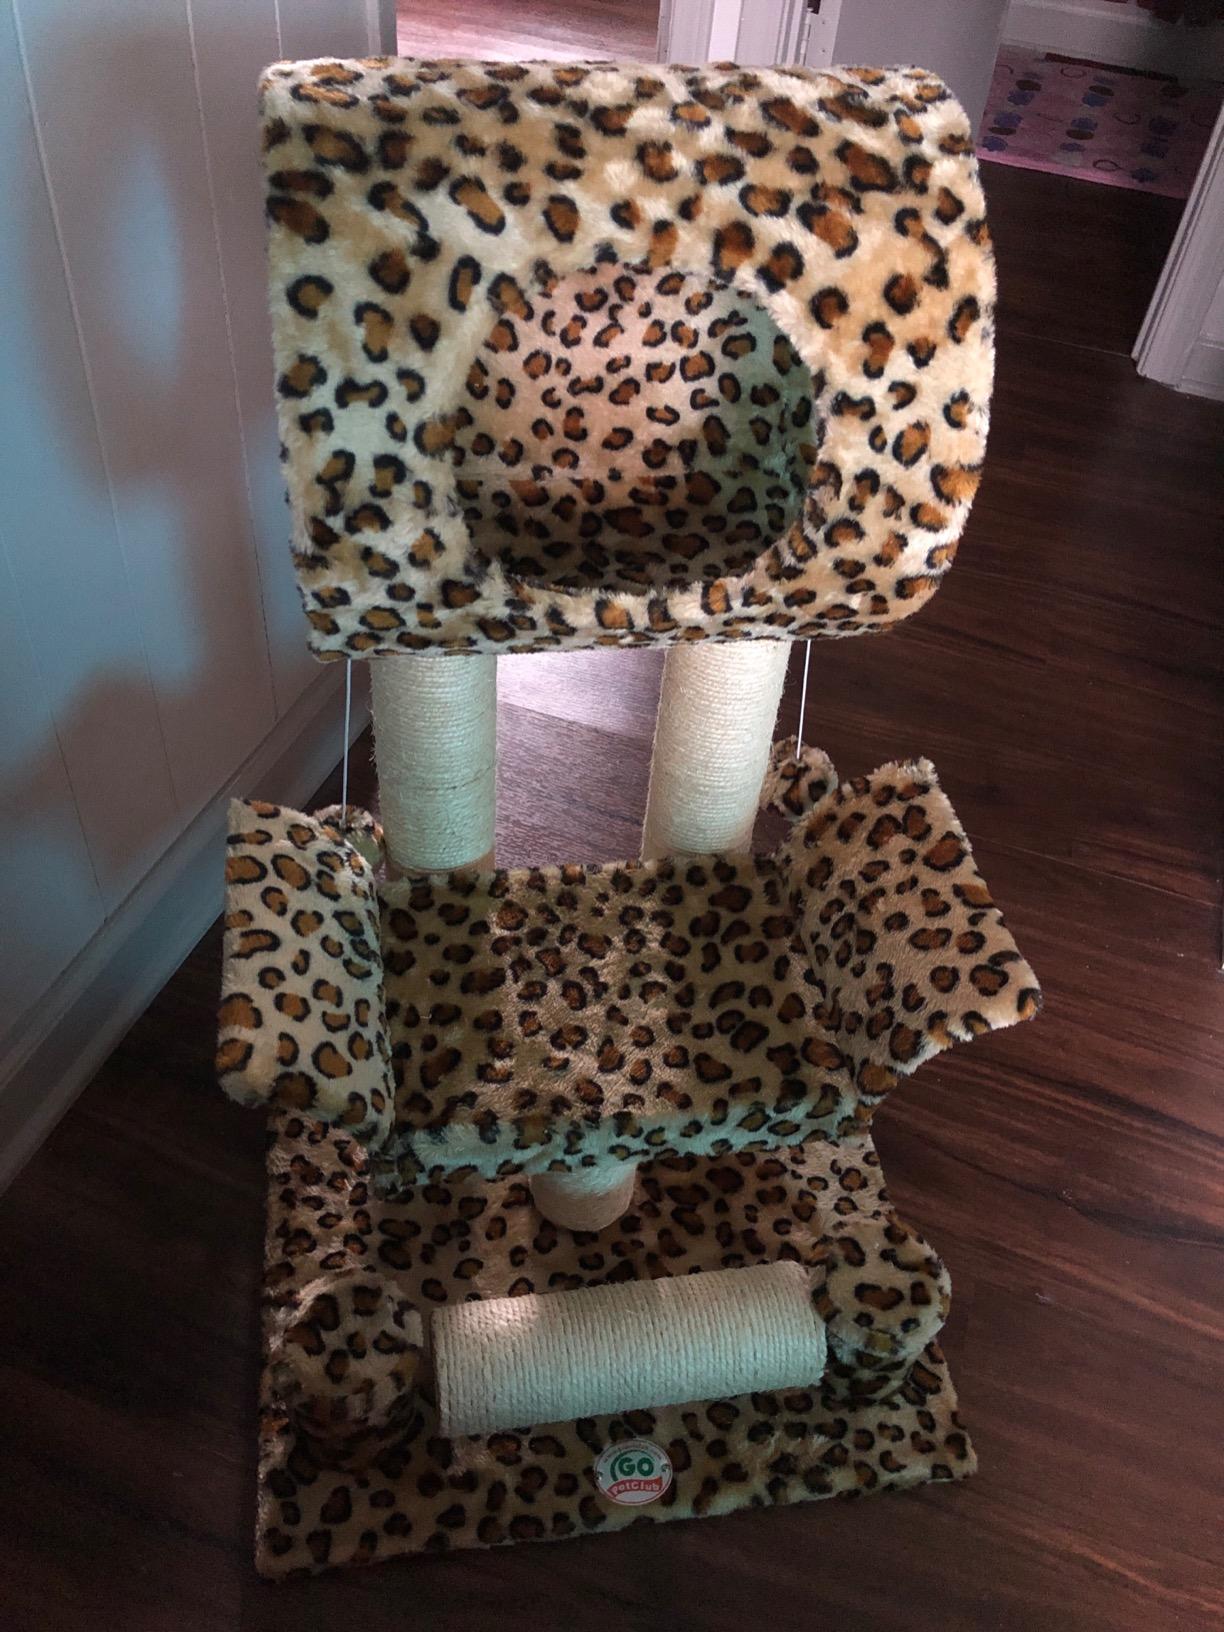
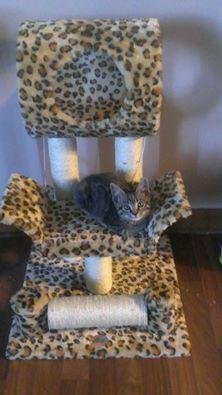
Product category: items_cat tree
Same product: yes